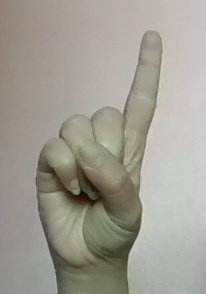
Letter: bb